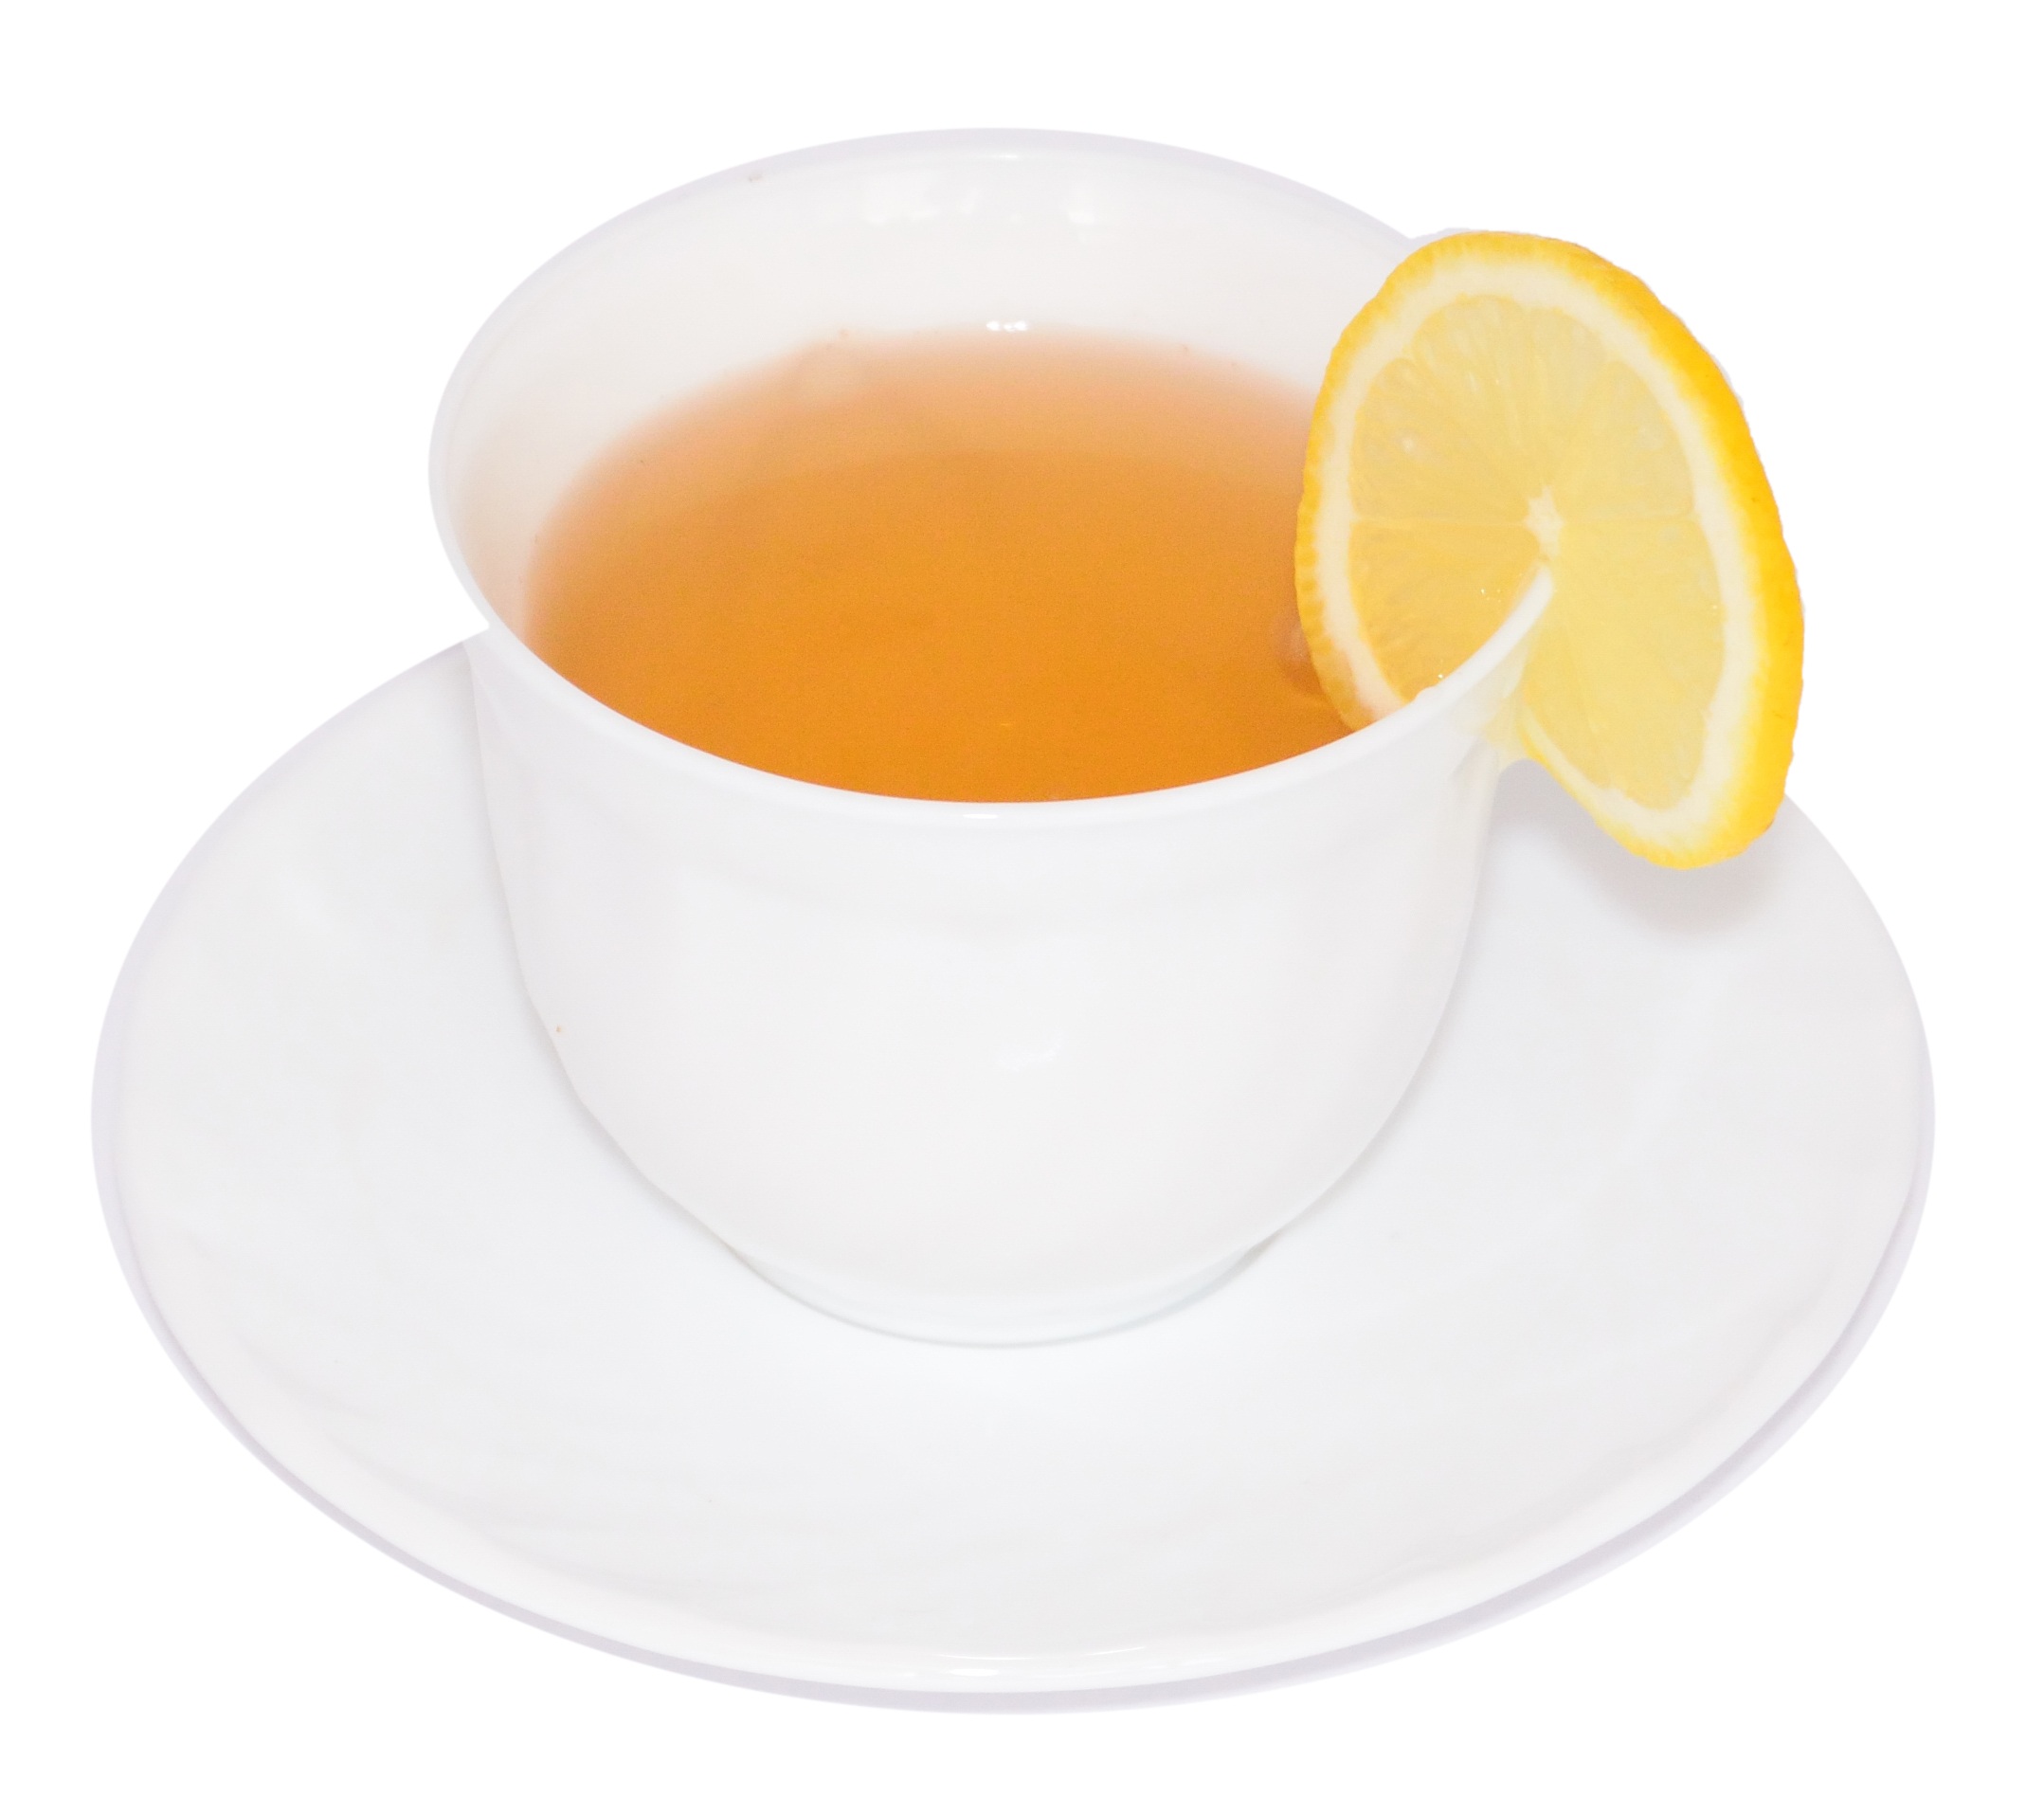
tea, cup, produce, saucer, beverage, drink, espresso, healthy, coffee cup, lemon, teacup